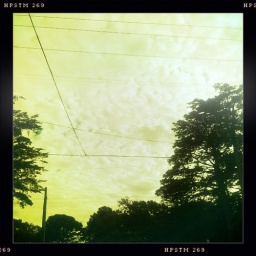
clouds over golden gate park